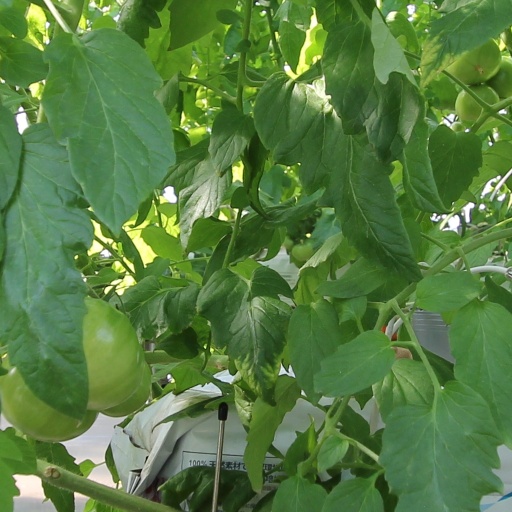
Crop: tomato